Australian rules football in Japan

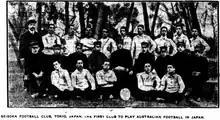
Seisoka Football Club, Tokio 1911

Australian rules football was first introduced to Japan in 1910 by a A. W. McLean from Melbourne while working as an official at the British Embassy of Tokyo. He founded the Seisoka Football Club and was successful in introducing it as a sport to four large high schools in Tokyo by having the rules translated into Japanese.